Dashain

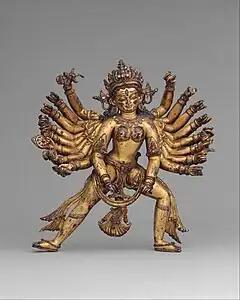
Dashain commemorates Durga's slaying of the demon Mahishasura.

Dashain or Bada'dashain, also known as Vijaya Dashami in Sanskrit, is a Hindu religious festival in Nepal, Sikkim, West Bengal, Assam, South India, and Sri Lanka. It is also celebrated by other religions in Nepal and elsewhere, including the Lhotshampa of Bhutan and the Burmese Gurkhas of Myanmar. The festival is also known as Nauratha, derived from the Sanskrit word for the festival: Navaratri (Nine Nights).